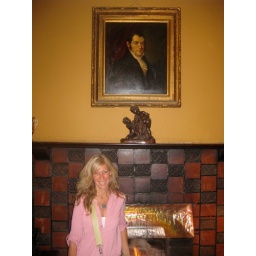
Colleen and Richard Martin, founder of RSPCA and first person to get someone charged with animal cruelty in Ireland/U.K.